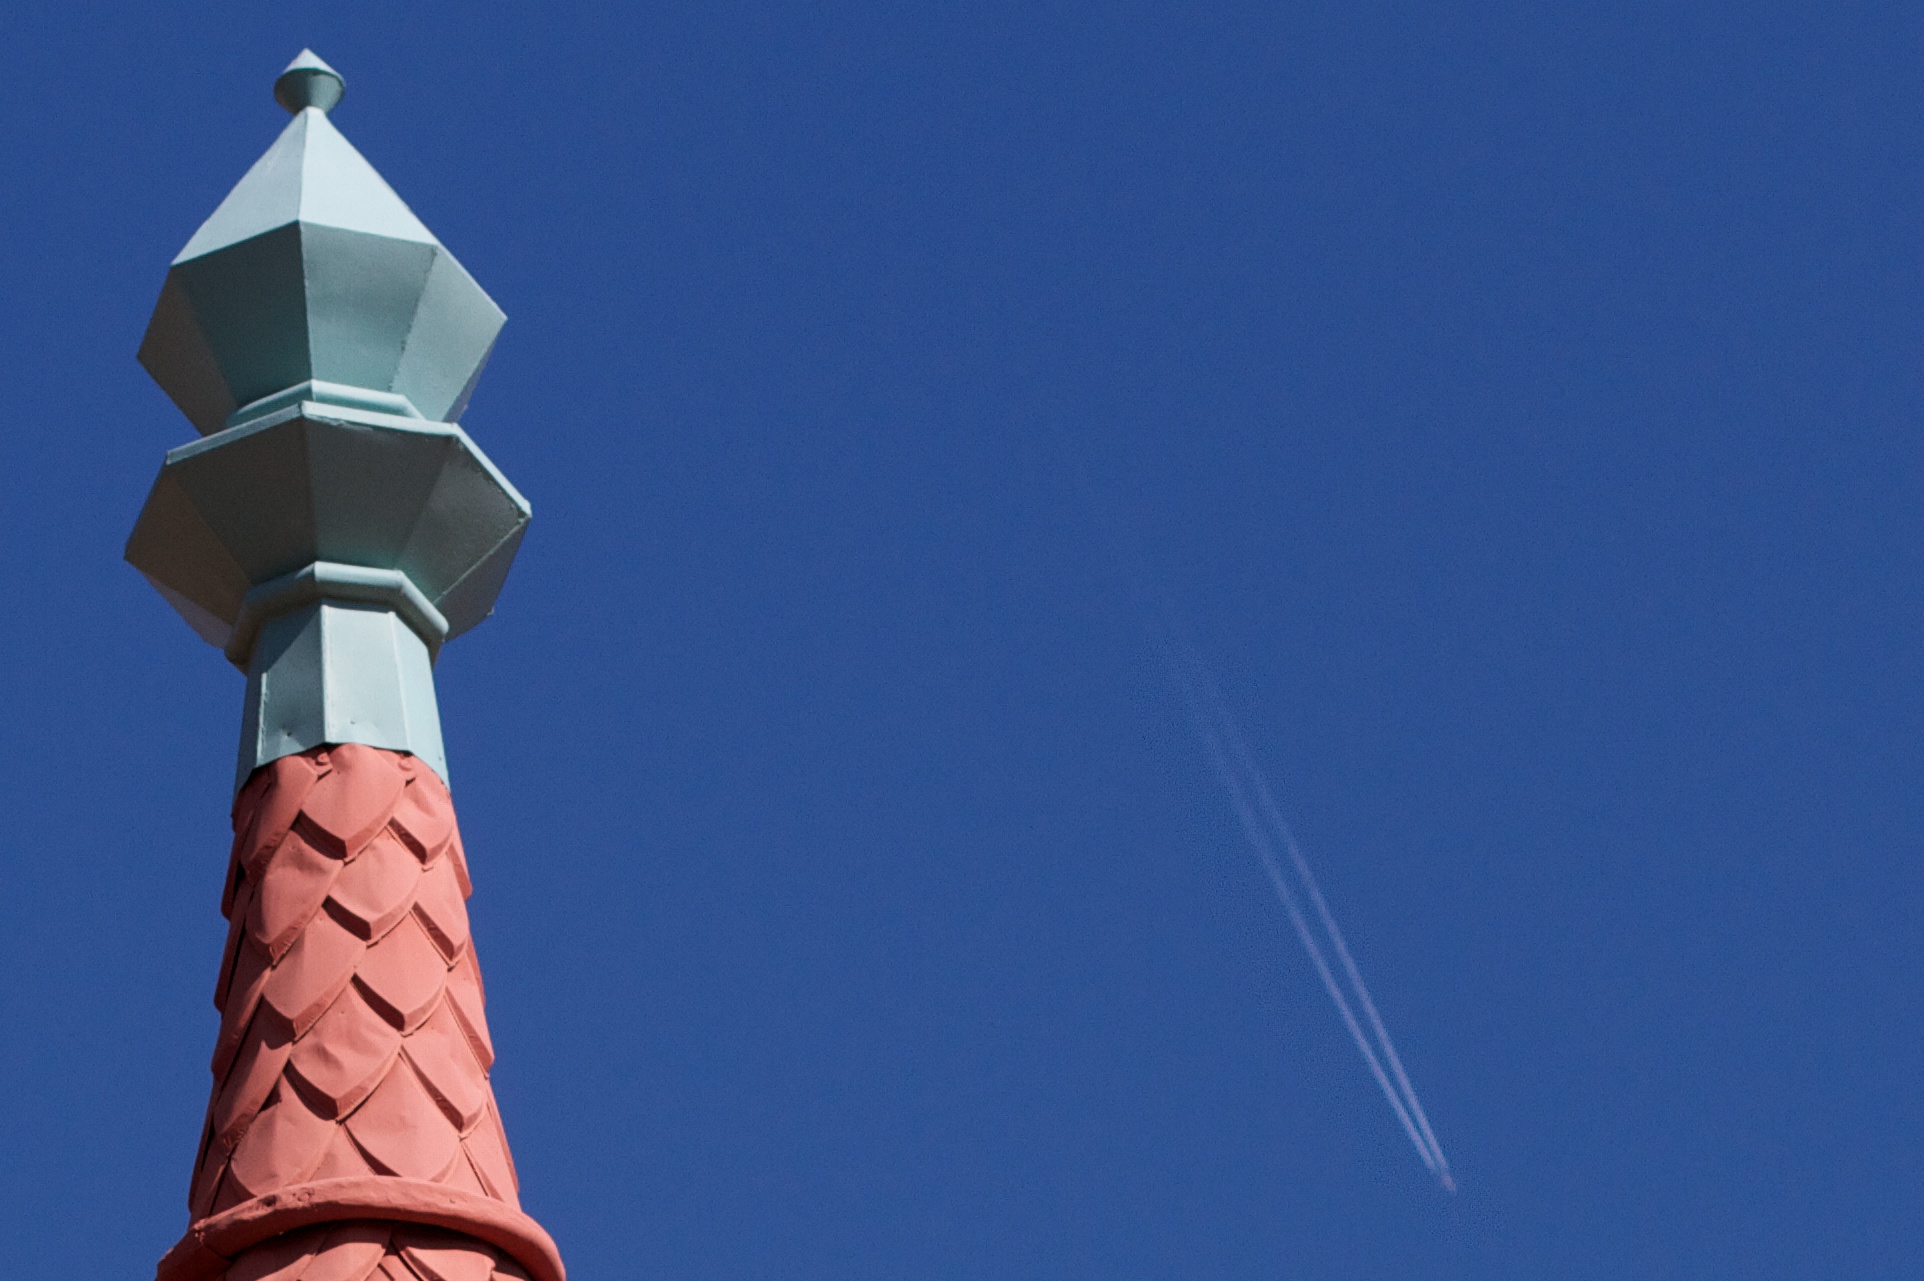
sky, wind, tower, mast, lighting, steeple